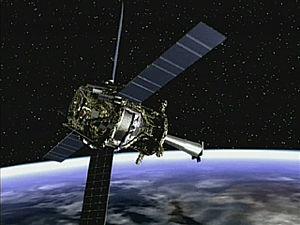
Gravity Probe B est un satellite scientifique américain qui fonctionne entre 2004 et 2005 avec l'objectif de vérifier l'effet Lense-Thirring, une des conséquences de la théorie de la relativité générale d'Albert Einstein. Le développement du satellite est supervisé par l'université Stanford. Pour vérifier cet effet, le satellite emporte plusieurs gyroscopes d'une extrême précision dont la dérive est mesurée en utilisant comme référentiel une étoile dont le mouvement est connu avec précision. L'expérience rencontre plusieurs déboires et donne des résultats que certains scientifiques considèrent comme ambigus ou n'apportant pas de preuves supplémentaires par rapport à des expériences antérieures. Néanmoins en mai 2011, l'université Stanford et la NASA annoncent que les données recueillies fournies par Gravity Probe B permettent de confirmer l'effet Lense-Thirring.